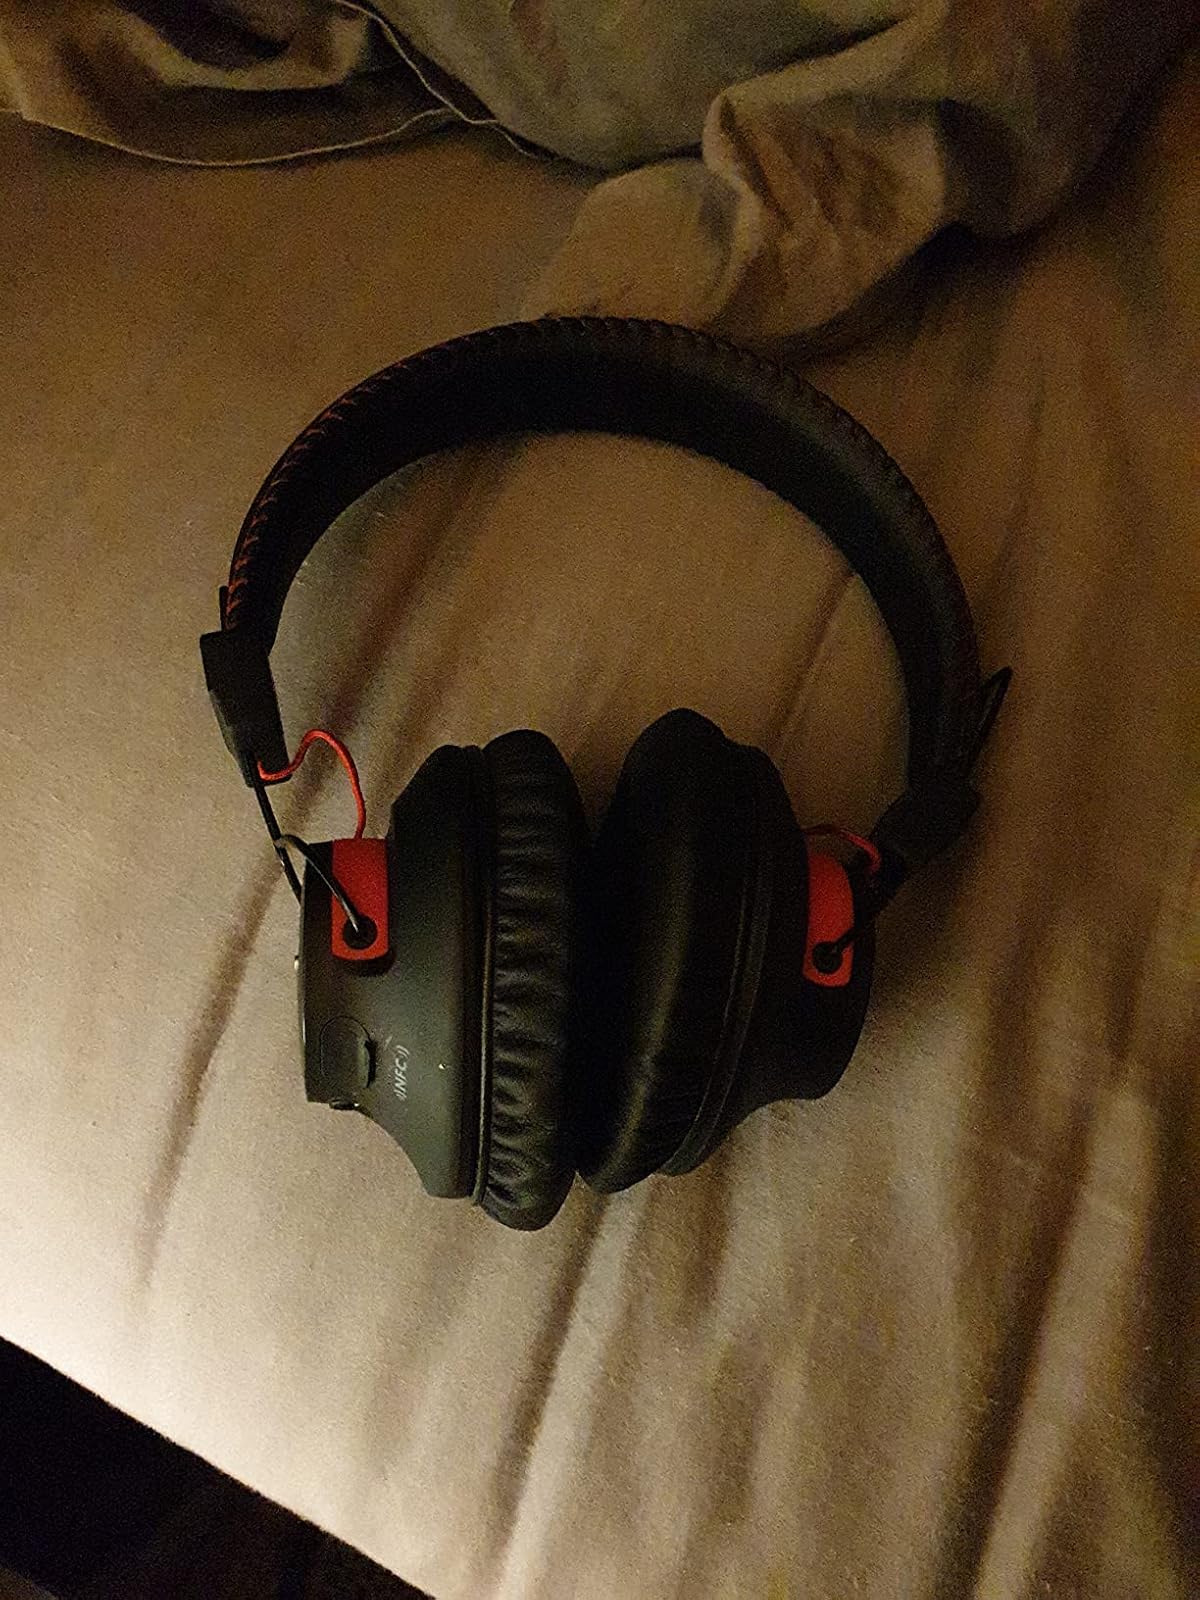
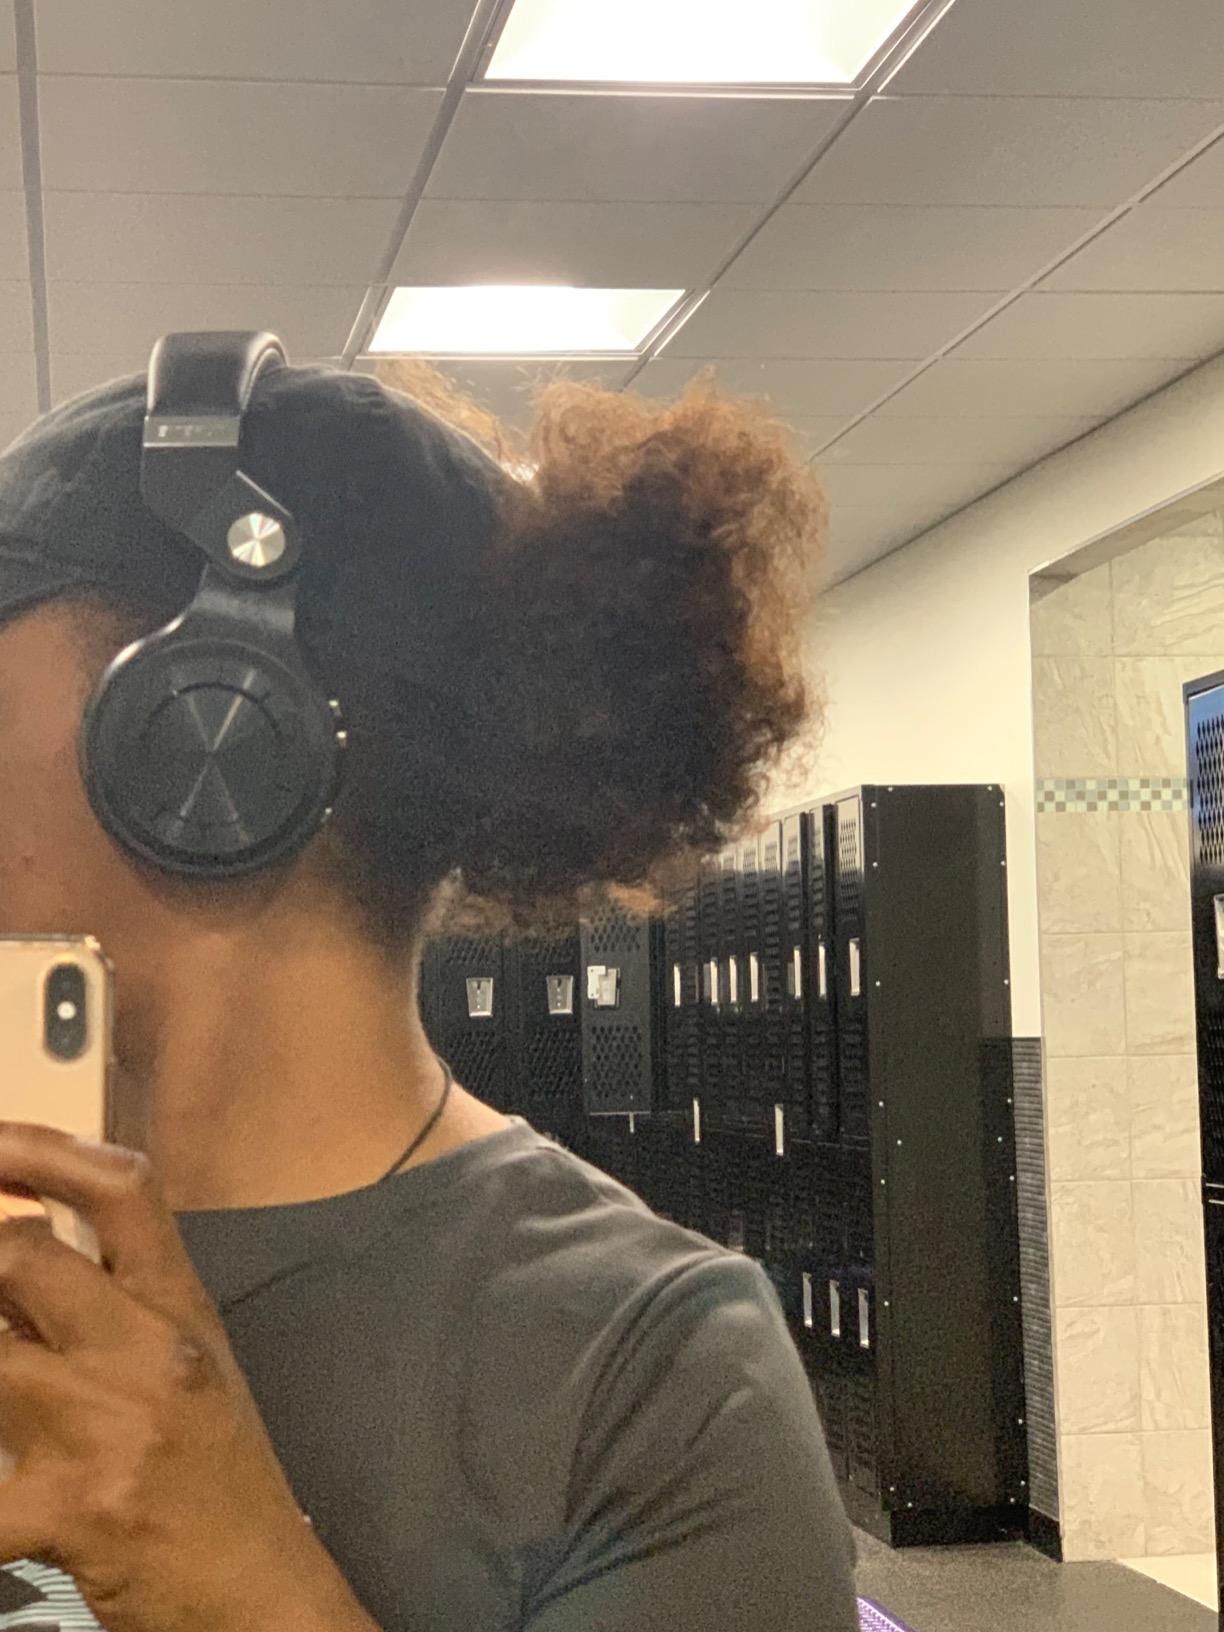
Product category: headphones
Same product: no